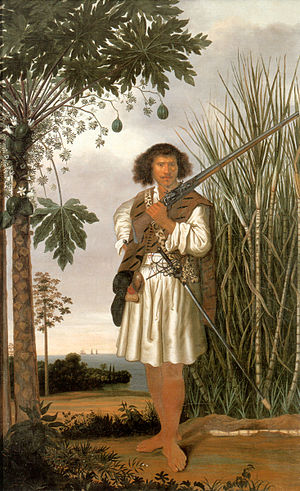
Mulat
Mulatmand, portrætteret af Albert Eckhout
En mulat er en person af blandet sort og hvid afstamning.